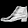
Label: Ankle boot